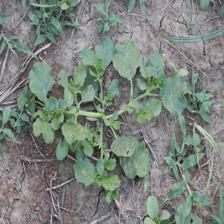
Label: BroadLeafWeed